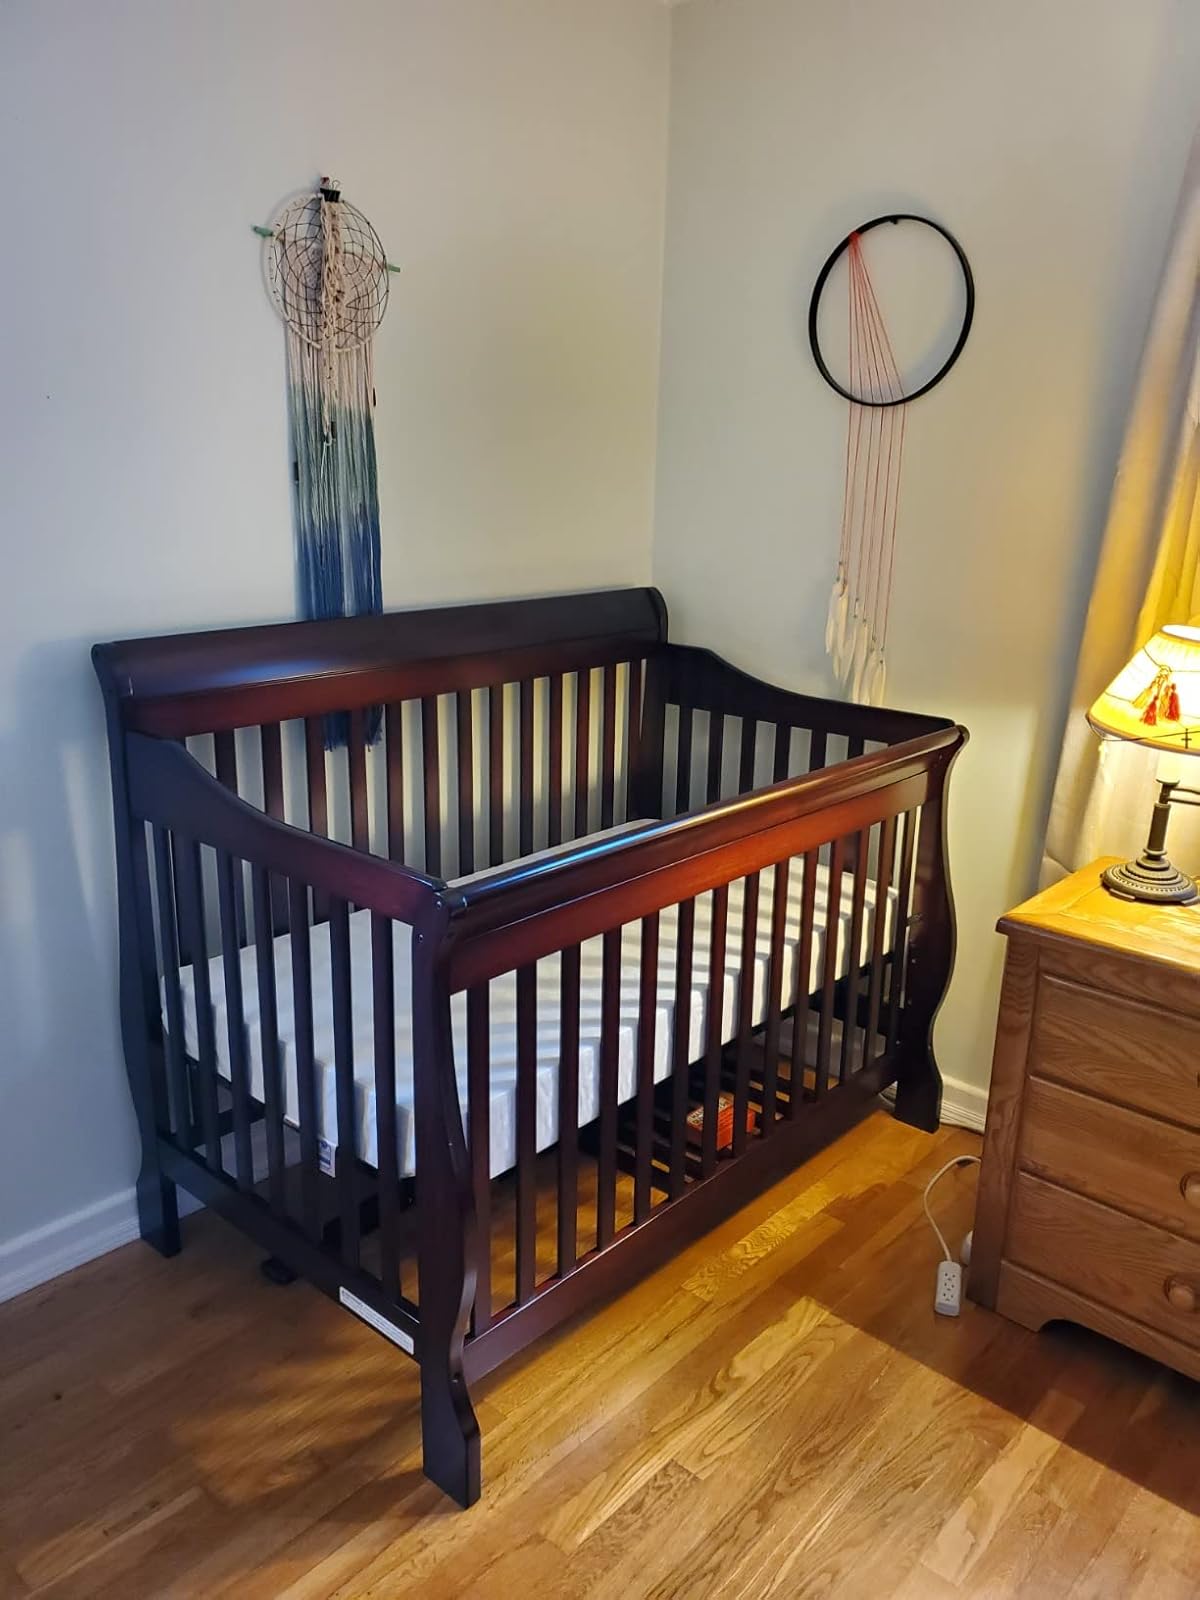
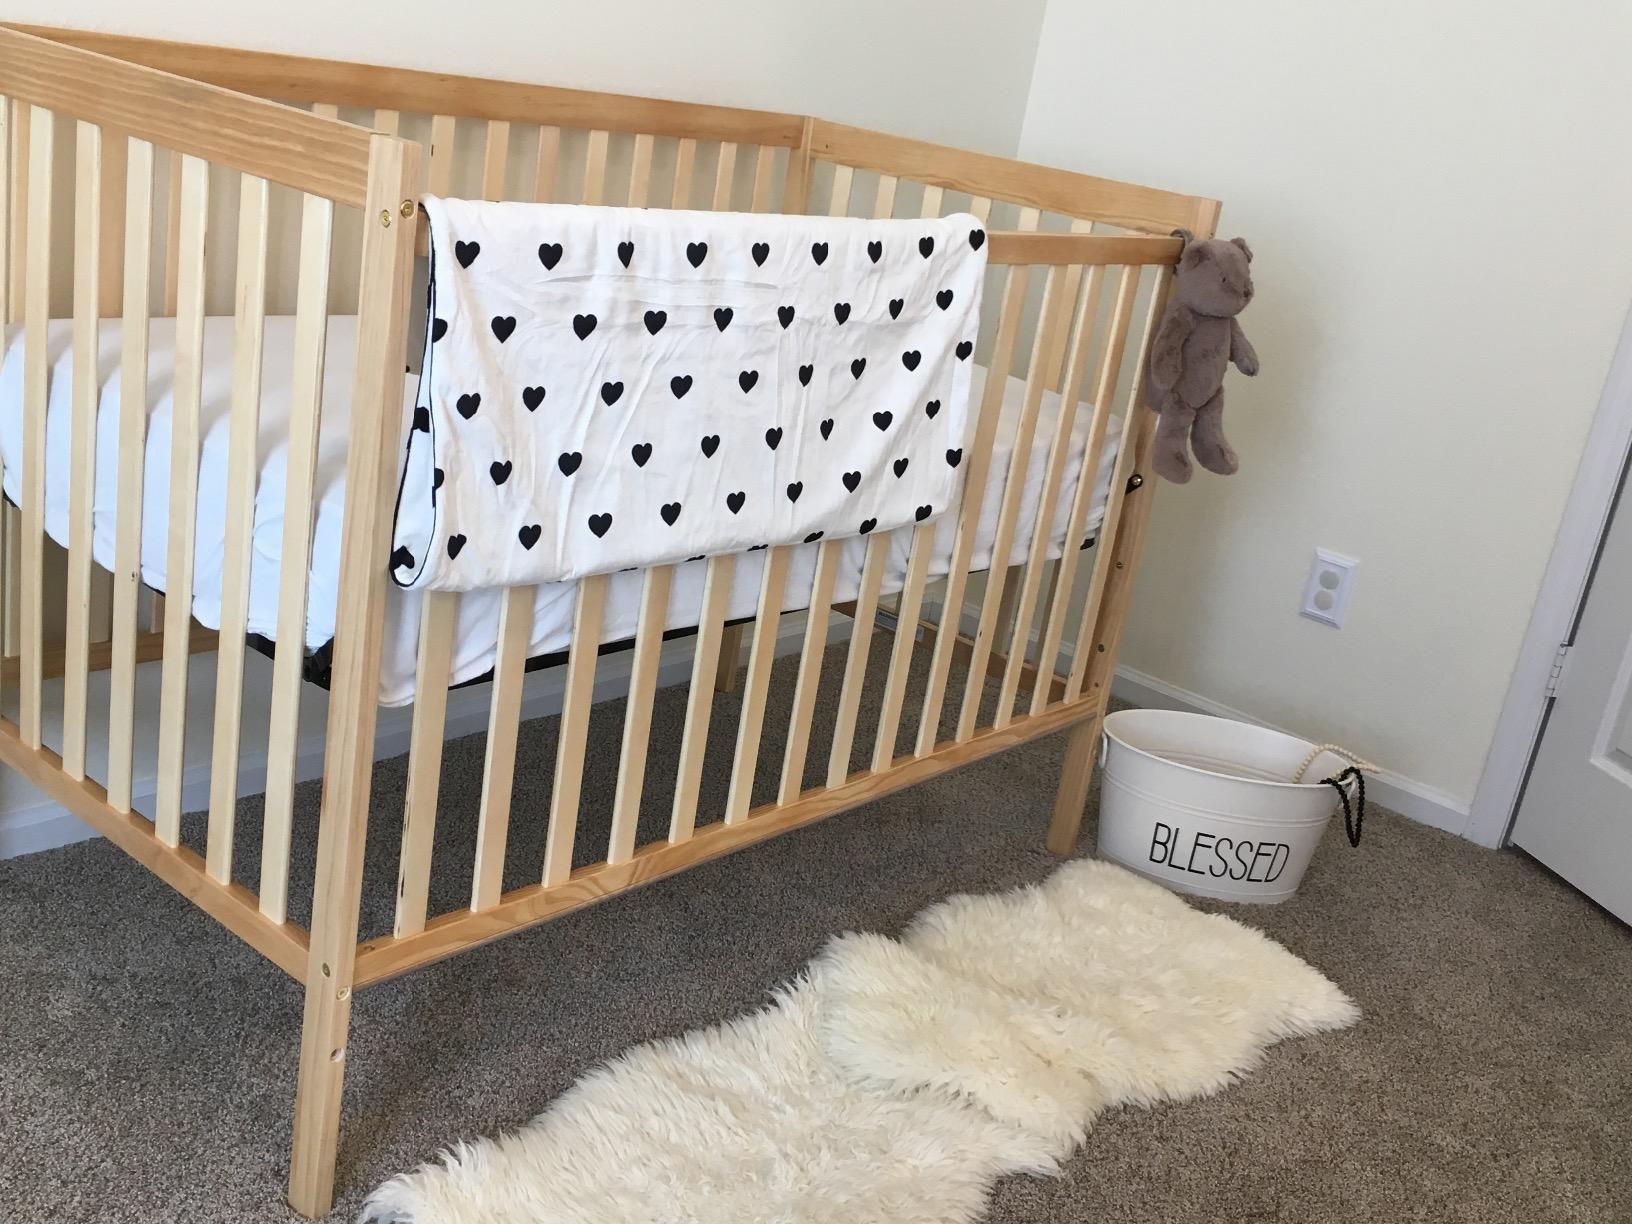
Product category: products_crib
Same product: no